Winger (band)

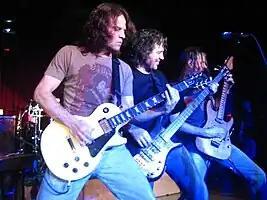
Winger in 2007.L–R: John Roth, Kip Winger, Reb Beach.

Winger is an American hard rock band formed in New York City in 1987. Winger gained popularity during the late 1980s and early 1990s with two platinum albums, "Winger" and "In the Heart of the Young", along with charting singles "Seventeen", "Headed for a Heartbreak" and "Miles Away". In 1990, the band was nominated for an American Music Award for "Best New Heavy Metal Band". As the music scene changed in the early to mid-1990s due to the popularity of grunge, their success faded following their third release, 1993's "Pull". Winger disbanded less than a year later in 1994.